Now All Roads Lead to France

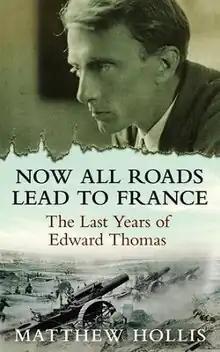
Hardcover version cover

Now All Roads Lead To France is a 2011 non-fiction book by Matthew Hollis. It details the life of Edward Thomas, a seminal poet in the history of British literature known for his work exploring the notions of disconnection and unsettledness. Reviews praising the book ran in publications such as "The Guardian", "The Independent", and "The Wall Street Journal". The book won the 2011 Costa Book Award for 'Best Biography', with the judges calling it "brilliant", as well as the 2011 H. W. Fisher Best First Biography Prize.